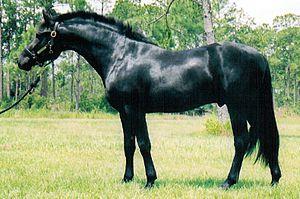
Le Frison est une race de chevaux de selle et de trait originaire de la Frise, province des Pays-Bas dont il tire son nom. Il porte toujours une robe noire, d'où son surnom, « la perle noire ». Ce cheval de prestige très ancien connaît une histoire mouvementée, monture de guerre puis cheval de course de trot, il est menacé de disparition en raison de l'engouement pour le cheval de trait lourd à la fin du XIXᵉ siècle.
Le Cheval de sport frison est une race de chevaux issue de Frisons croisés avec des chevaux de sport. Le type idéal est spécifiquement élevé pour exceller dans les disciplines équestres reconnues par la FEI. Ainsi, « de sport » désigne le phénotype, l'élevage, et l'utilisation prévus pour ces chevaux.